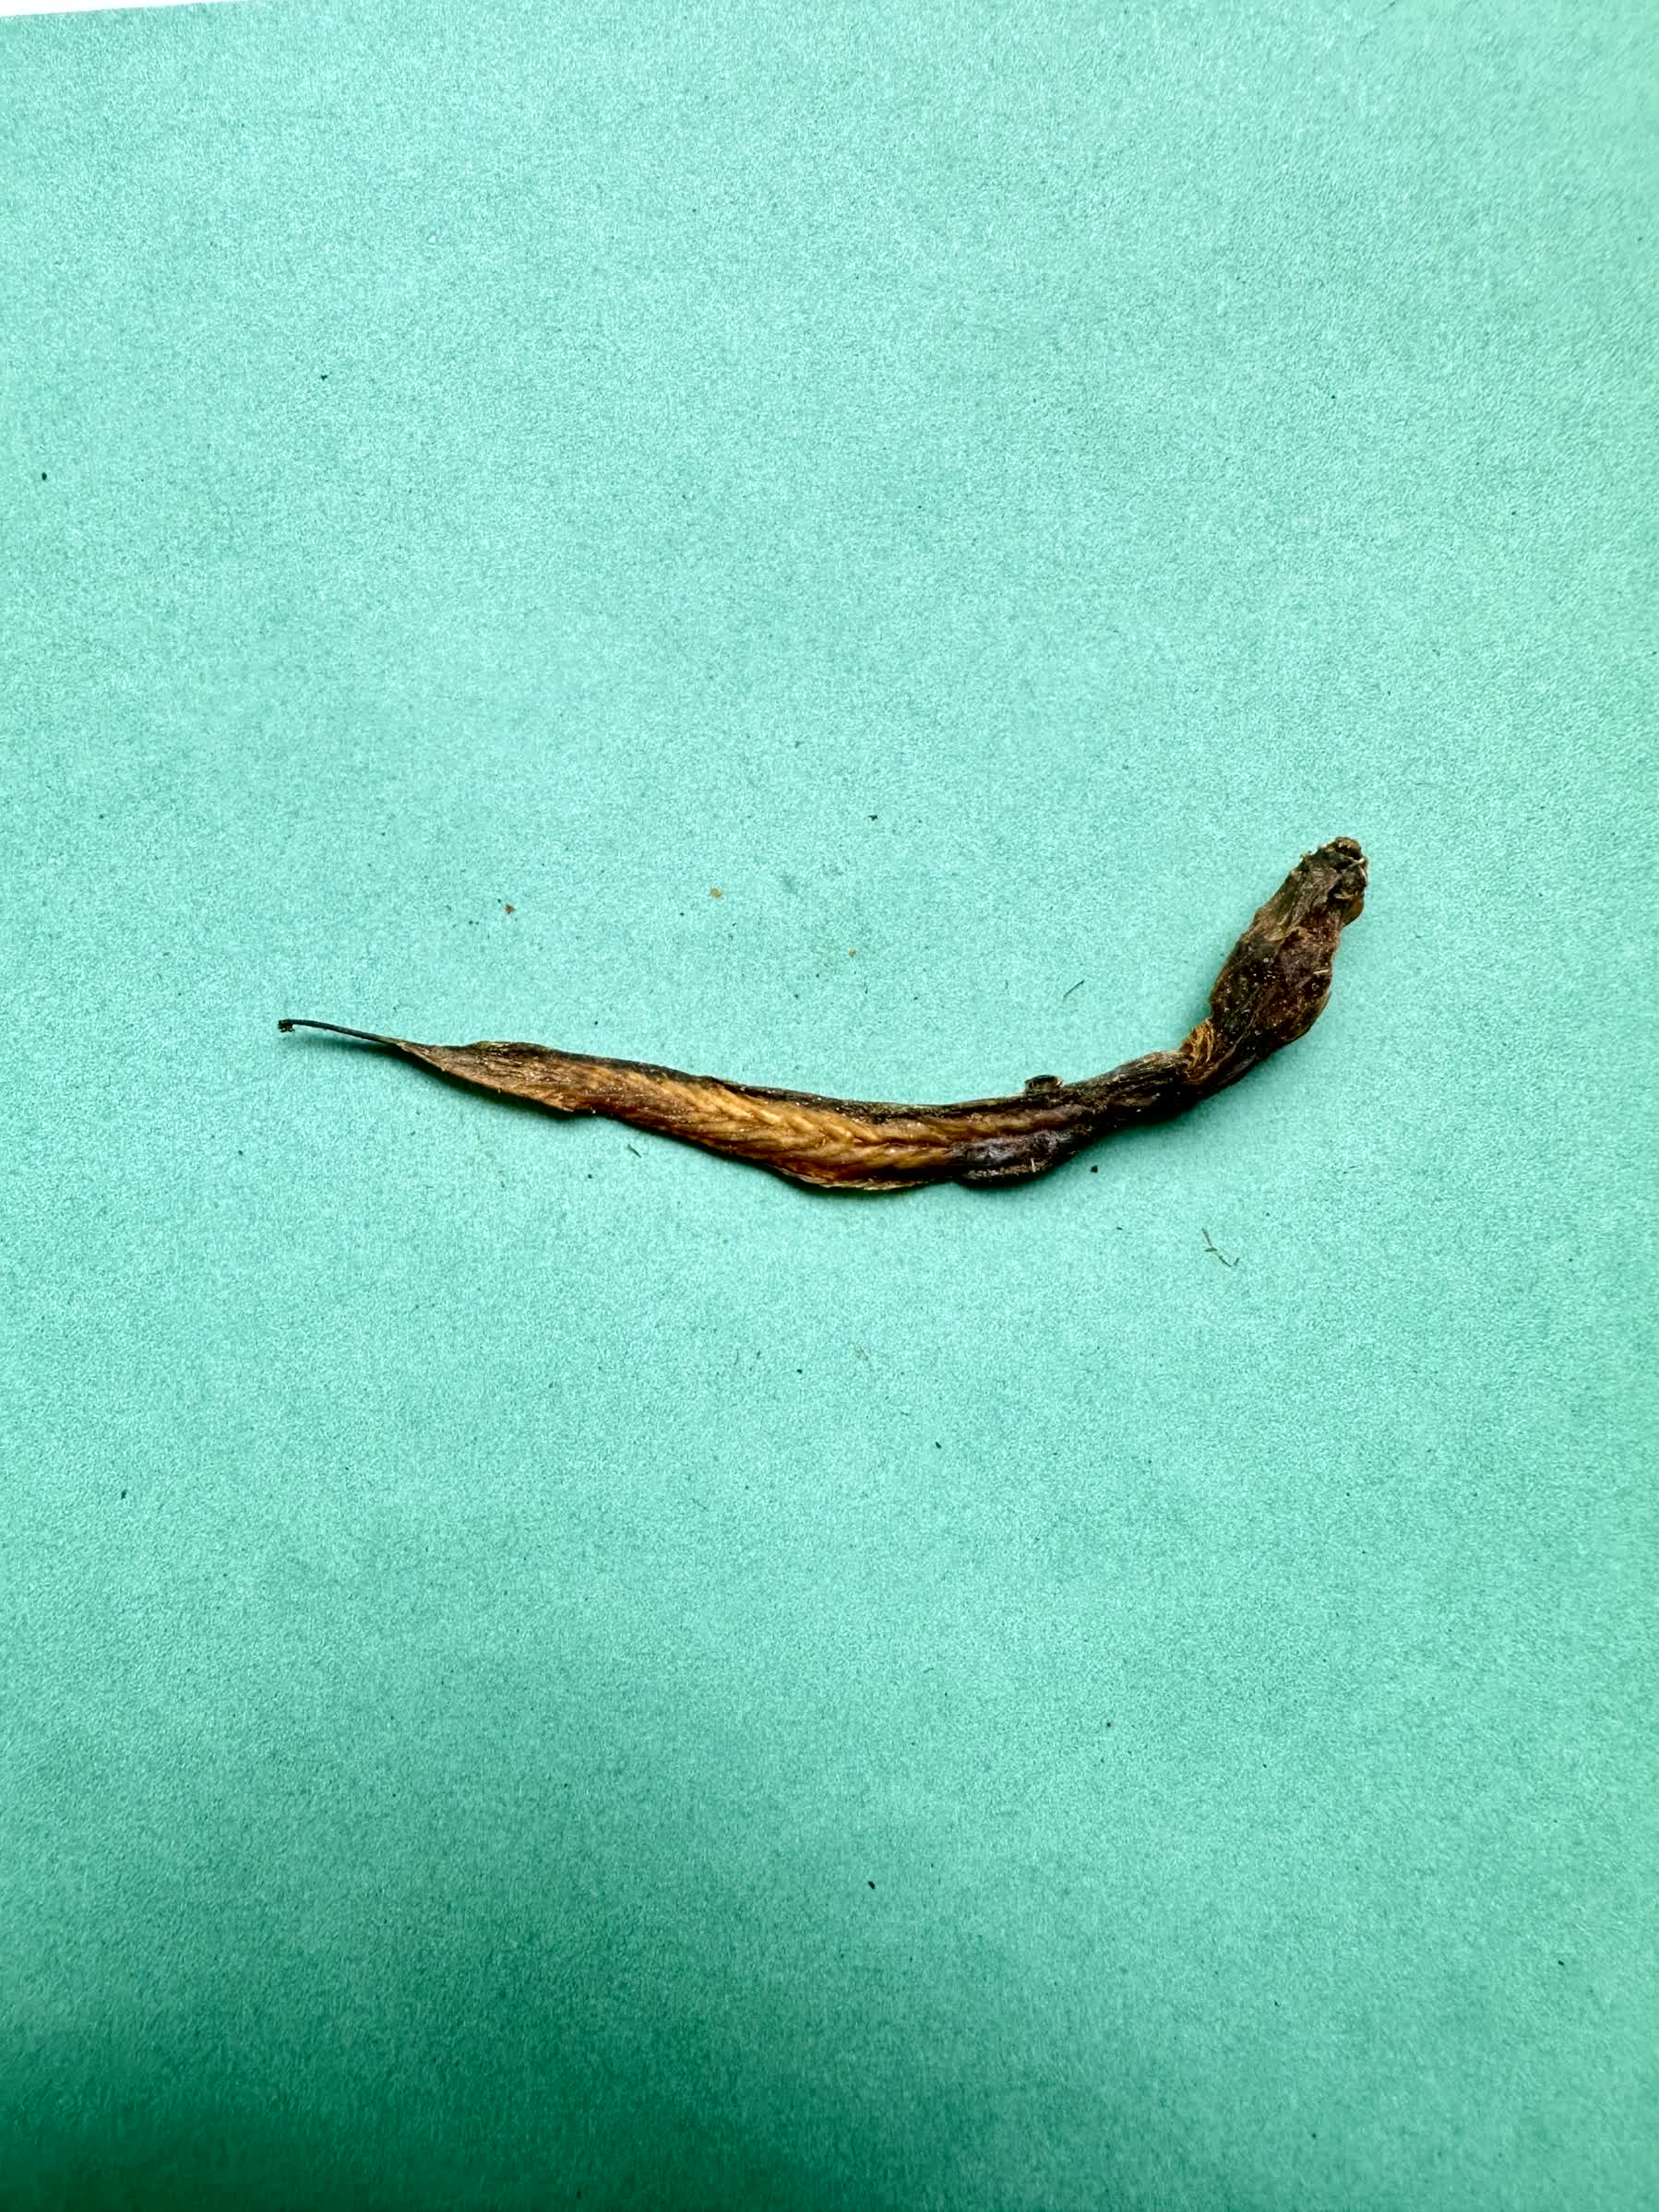
Species: Chewa